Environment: real
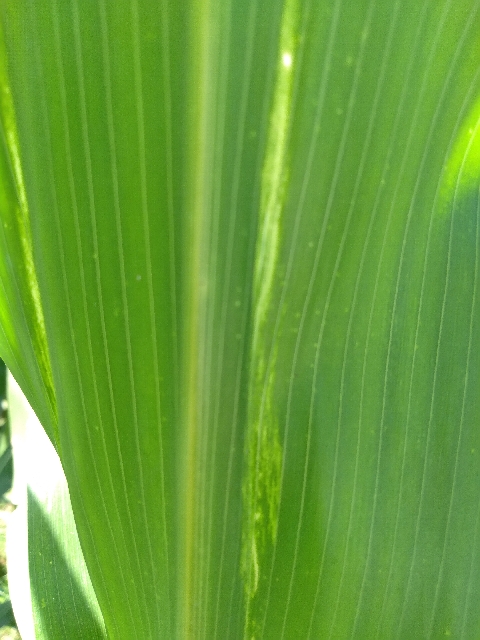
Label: lethal_necrosis